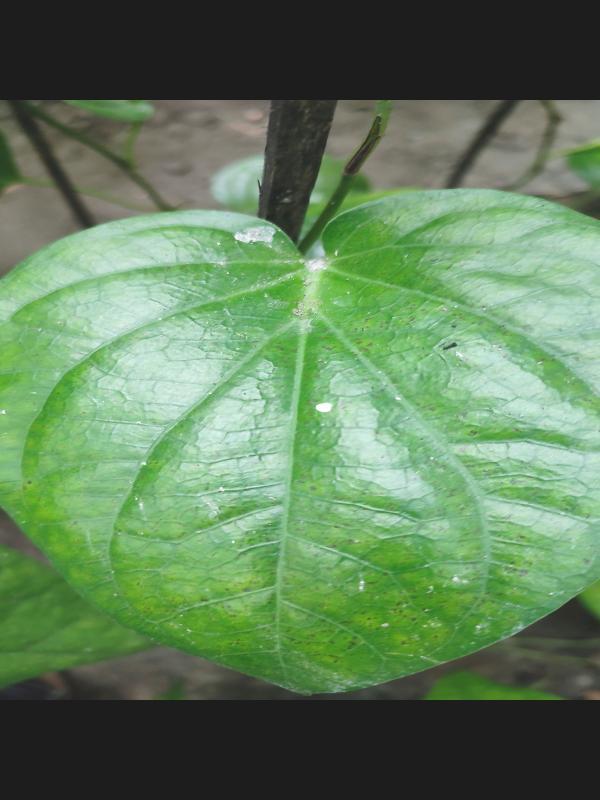
Label: Healthy_Leaf